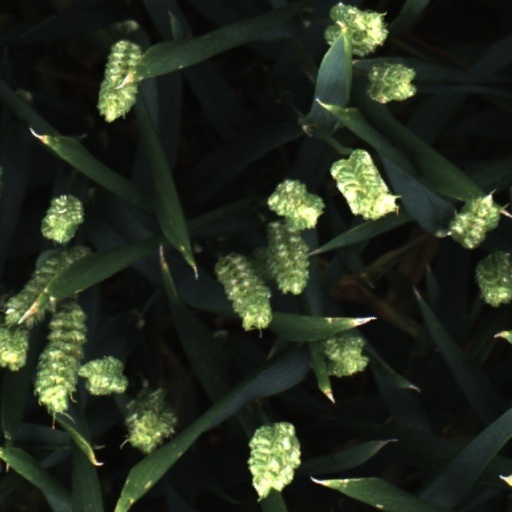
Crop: wheat